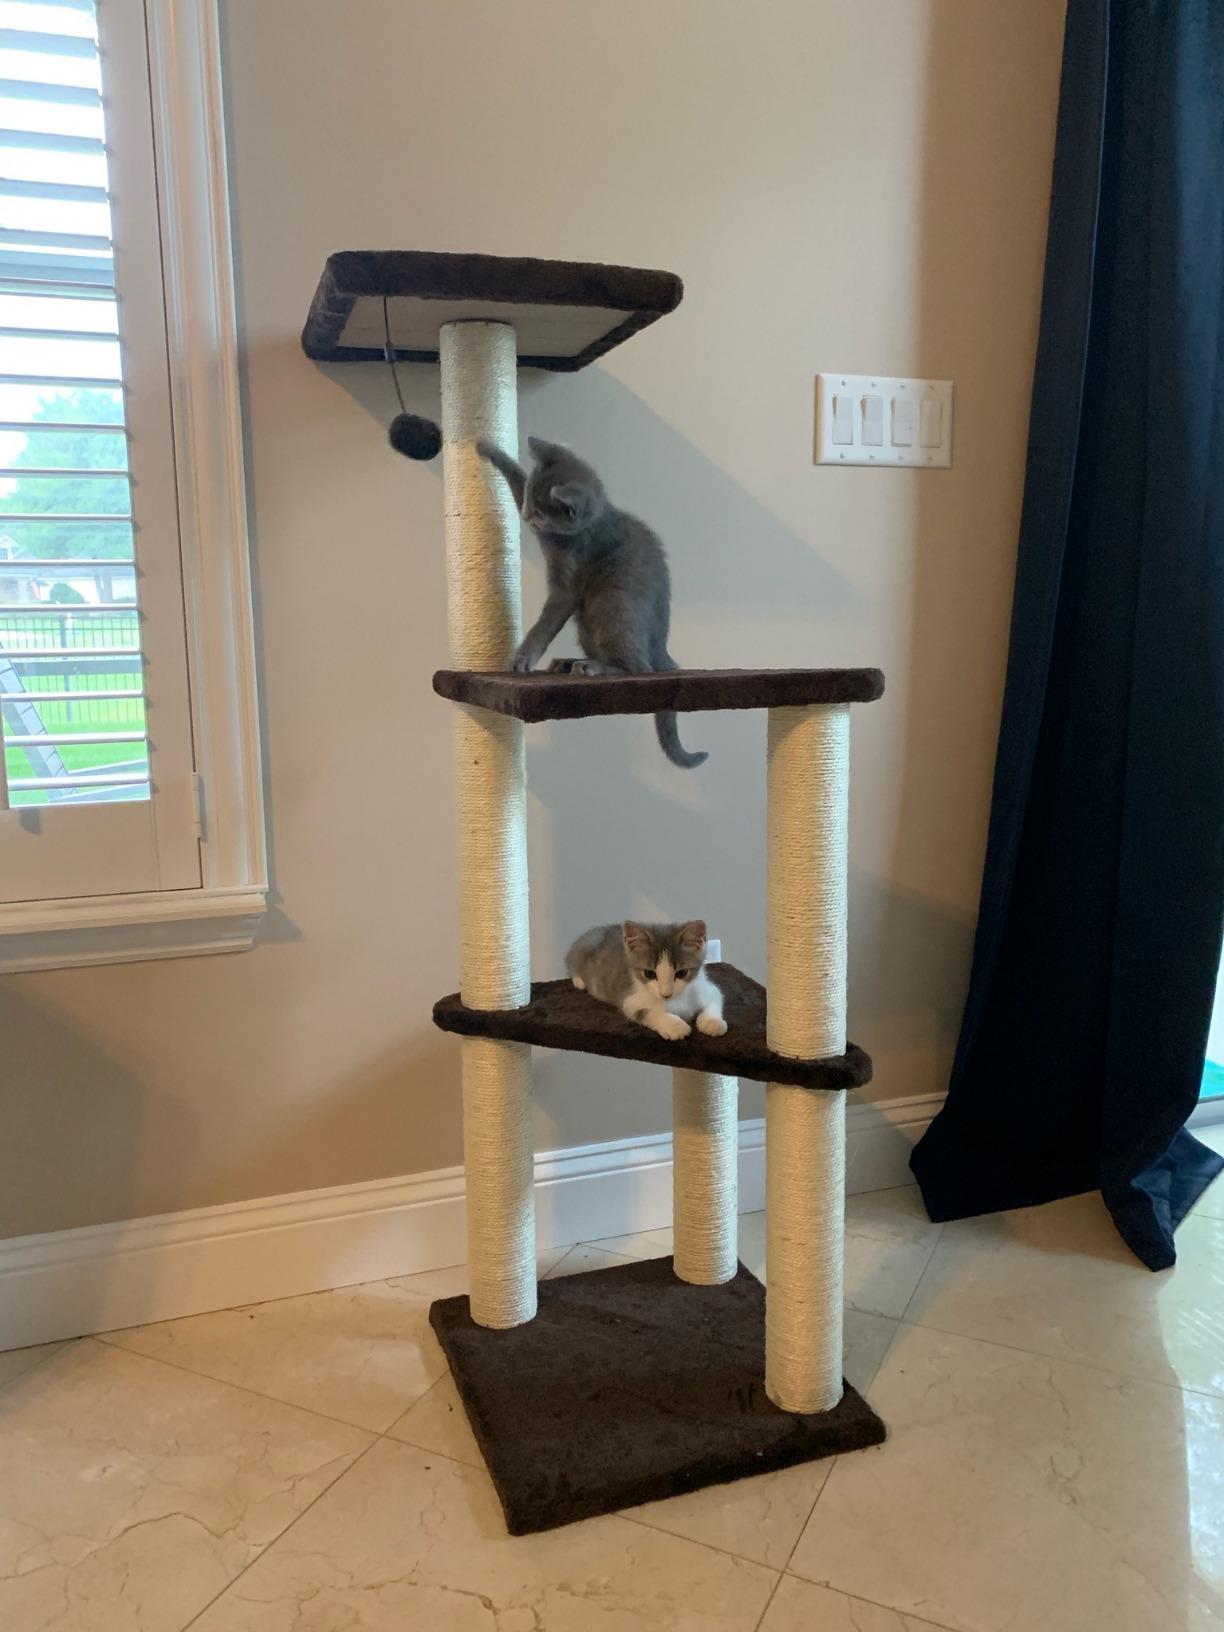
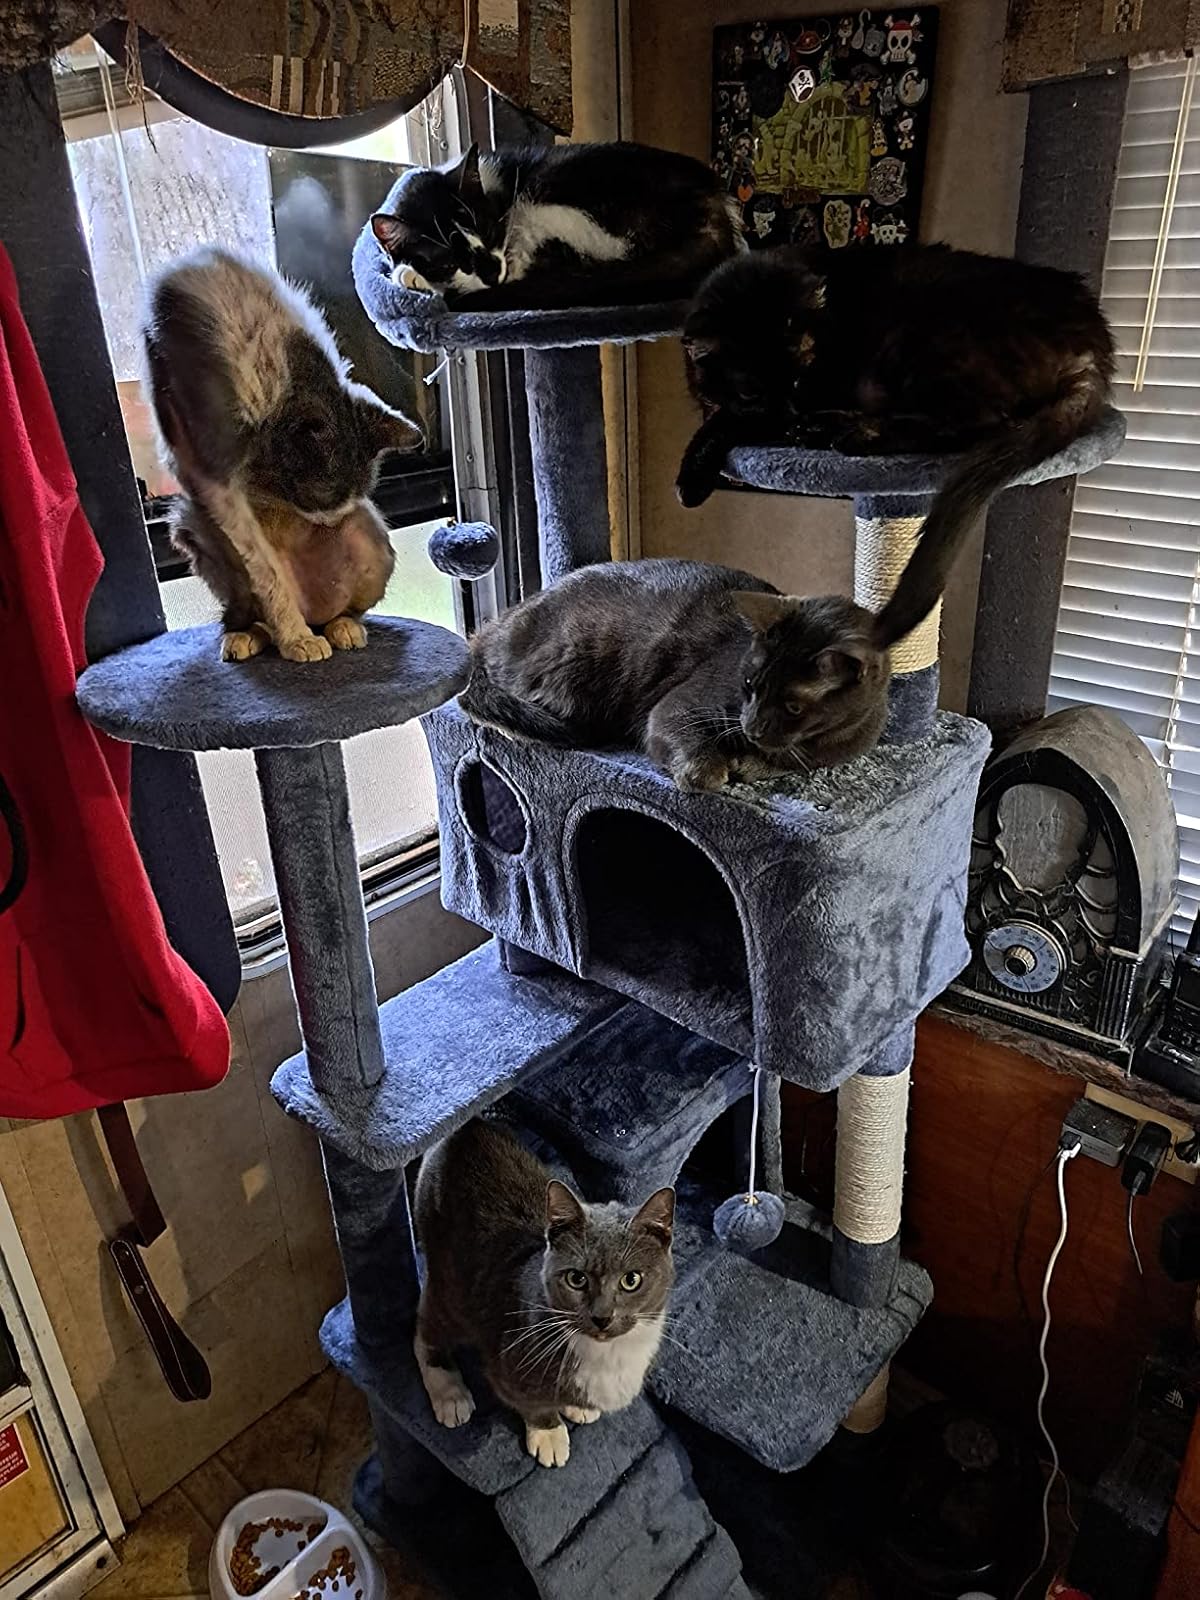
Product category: items_cat tree
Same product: no